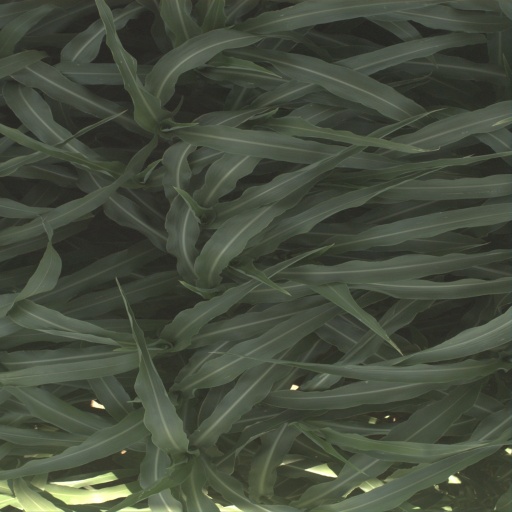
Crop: sorghum